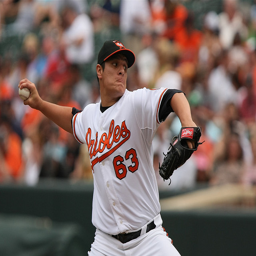
A man throwing a baseball in a field.
Player in a baseball game in motion of throwing the ball
A man in white jersey throwing a baseball.
A pitcher from the Baltimore Orioles throwing out a pitch.
A baseball player draws his arm back to throw a baseball.